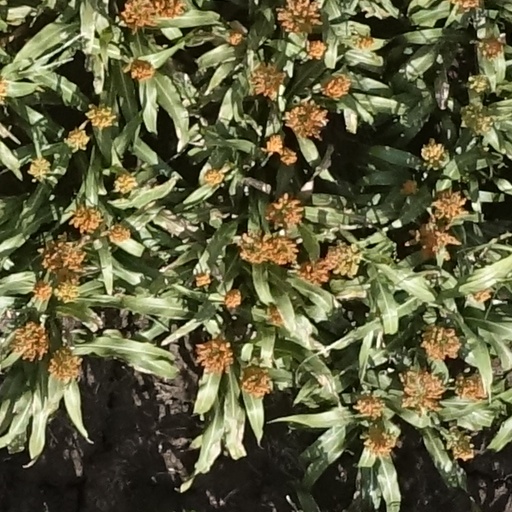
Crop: sorghum